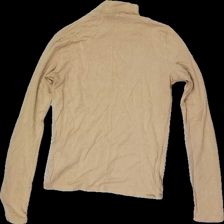
View: back
Type: Top
Category: Ladies
Brand: Gina Tricot
Colors: Beige
Material: 100% viscose
Cut: Regular, Turtle neck
Size: S
Season: All
Damage location: middle left
Damage 2 location: bottom right
Damage 3 location: middle right
Price range: <50
Recommended usage: Reuse
Description: beige långärmad tröja